Hunger

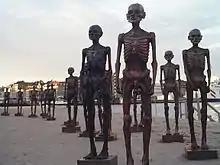
"The Hunger March" sculptures in Copenhagen

In politics, humanitarian aid, and the social sciences, hunger is defined as a condition in which a person does not have the physical or financial capability to eat sufficient food to meet basic nutritional needs for a sustained period. In the field of hunger relief, the term hunger is used in a sense that goes beyond the common desire for food that all humans experience, also known as an appetite. The most extreme form of hunger, when malnutrition is widespread, and when people have started dying of starvation through lack of access to sufficient, nutritious food, leads to a declaration of famine.